Ribociclib

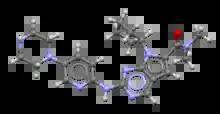

Ribociclib, sold under the brand name Kisqali, is a medication used for the treatment of certain kinds of breast cancer. Ribociclib is a kinase inhibitor. It was developed by Novartis and Astex Pharmaceuticals.